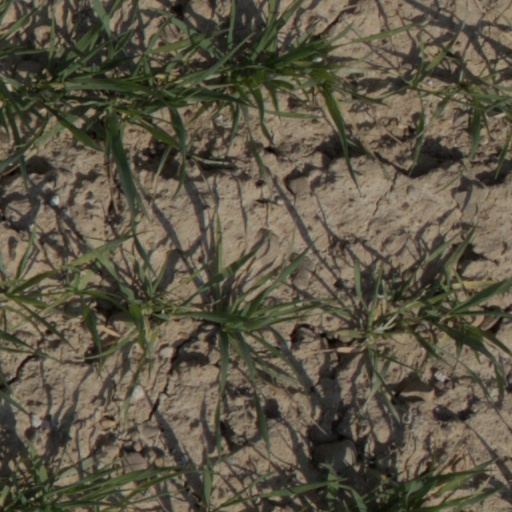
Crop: wheat